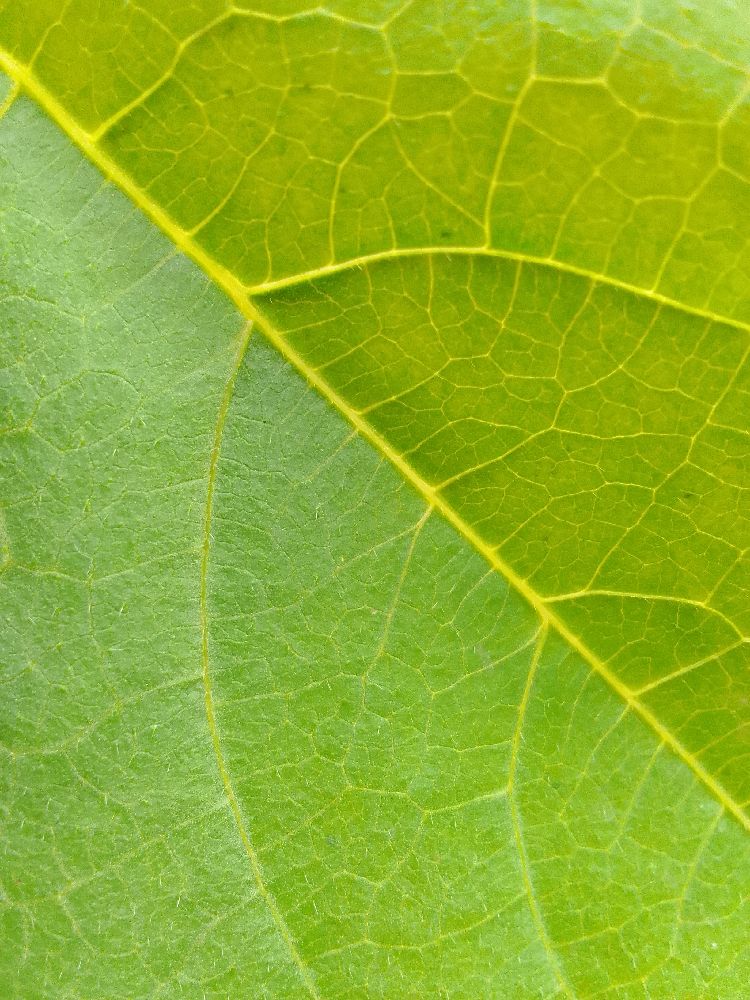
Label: healthy